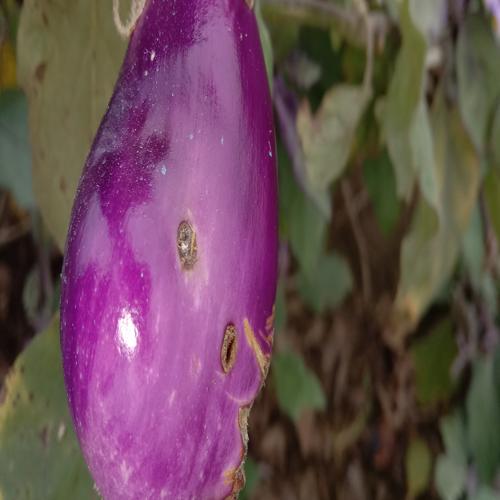
Label: Shoot and Fruit Borer